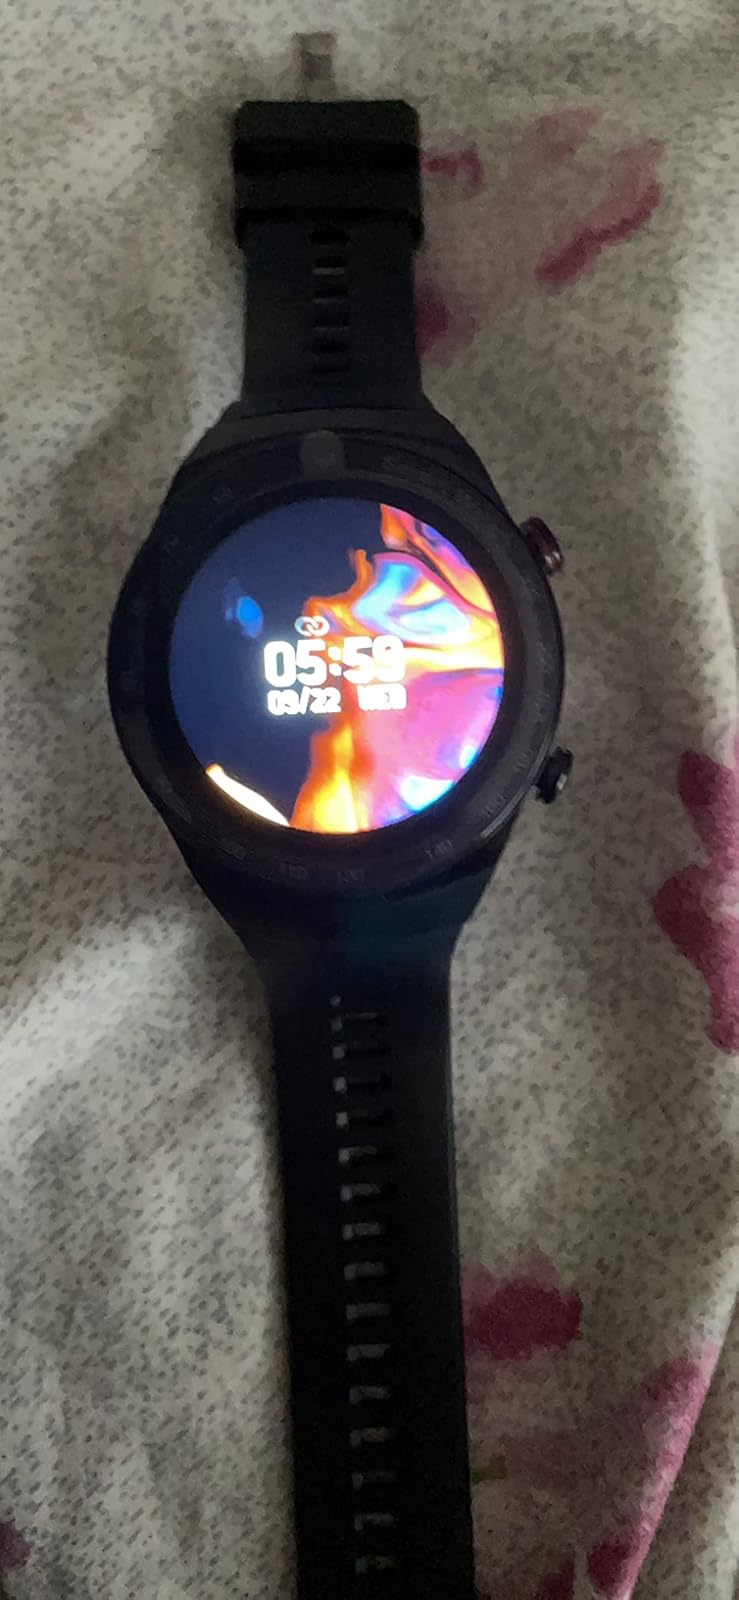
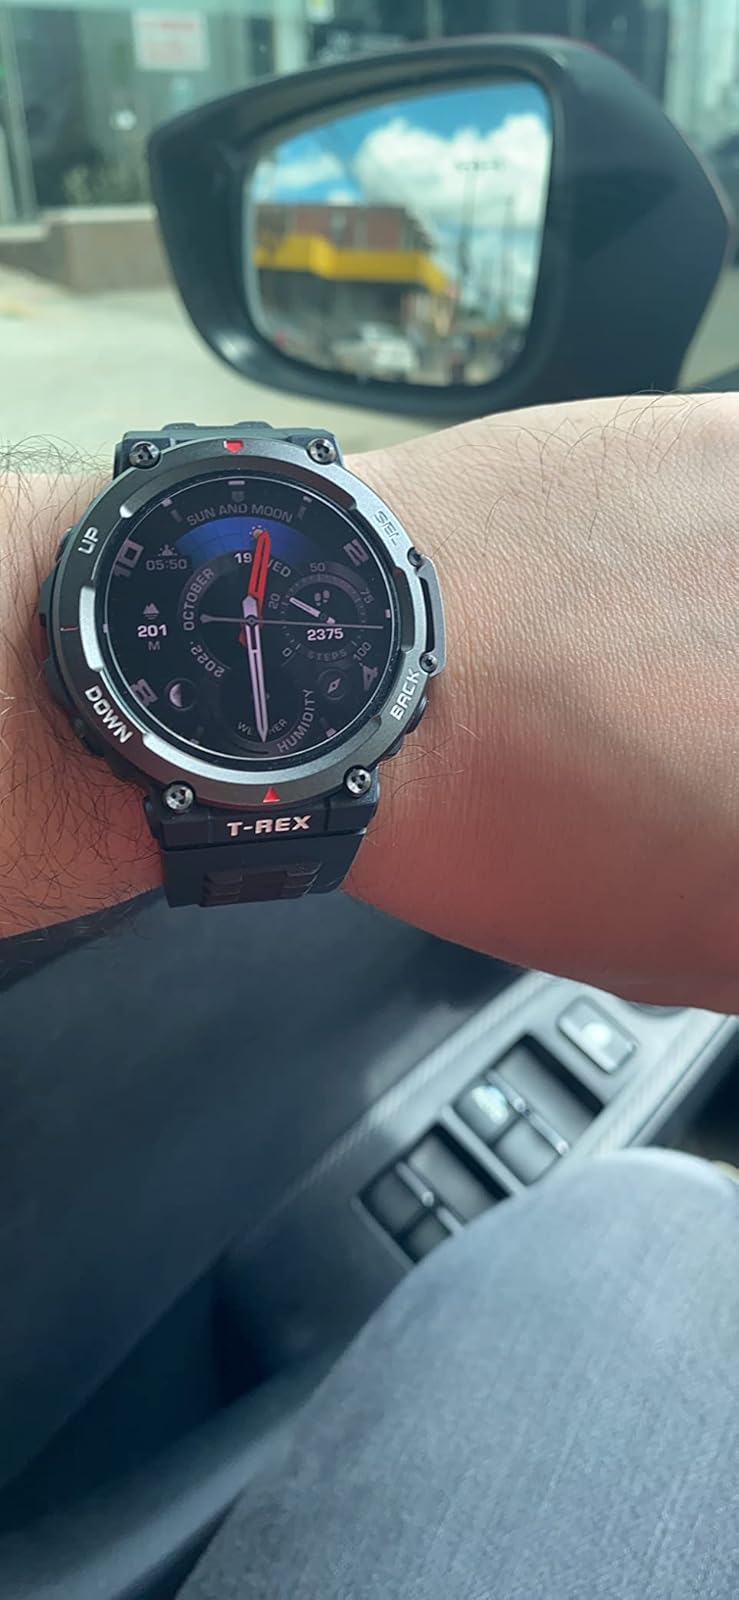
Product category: smartwatch
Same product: no